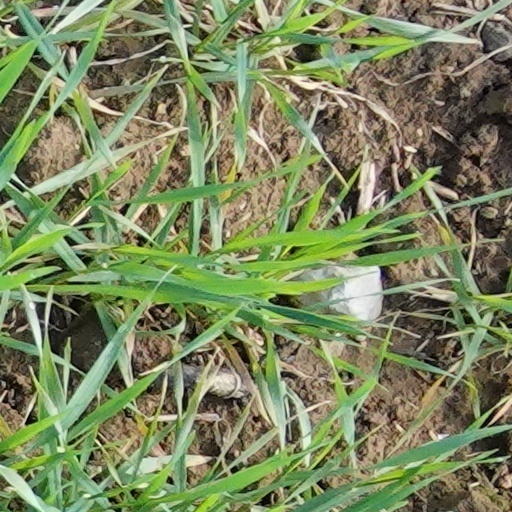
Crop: wheat